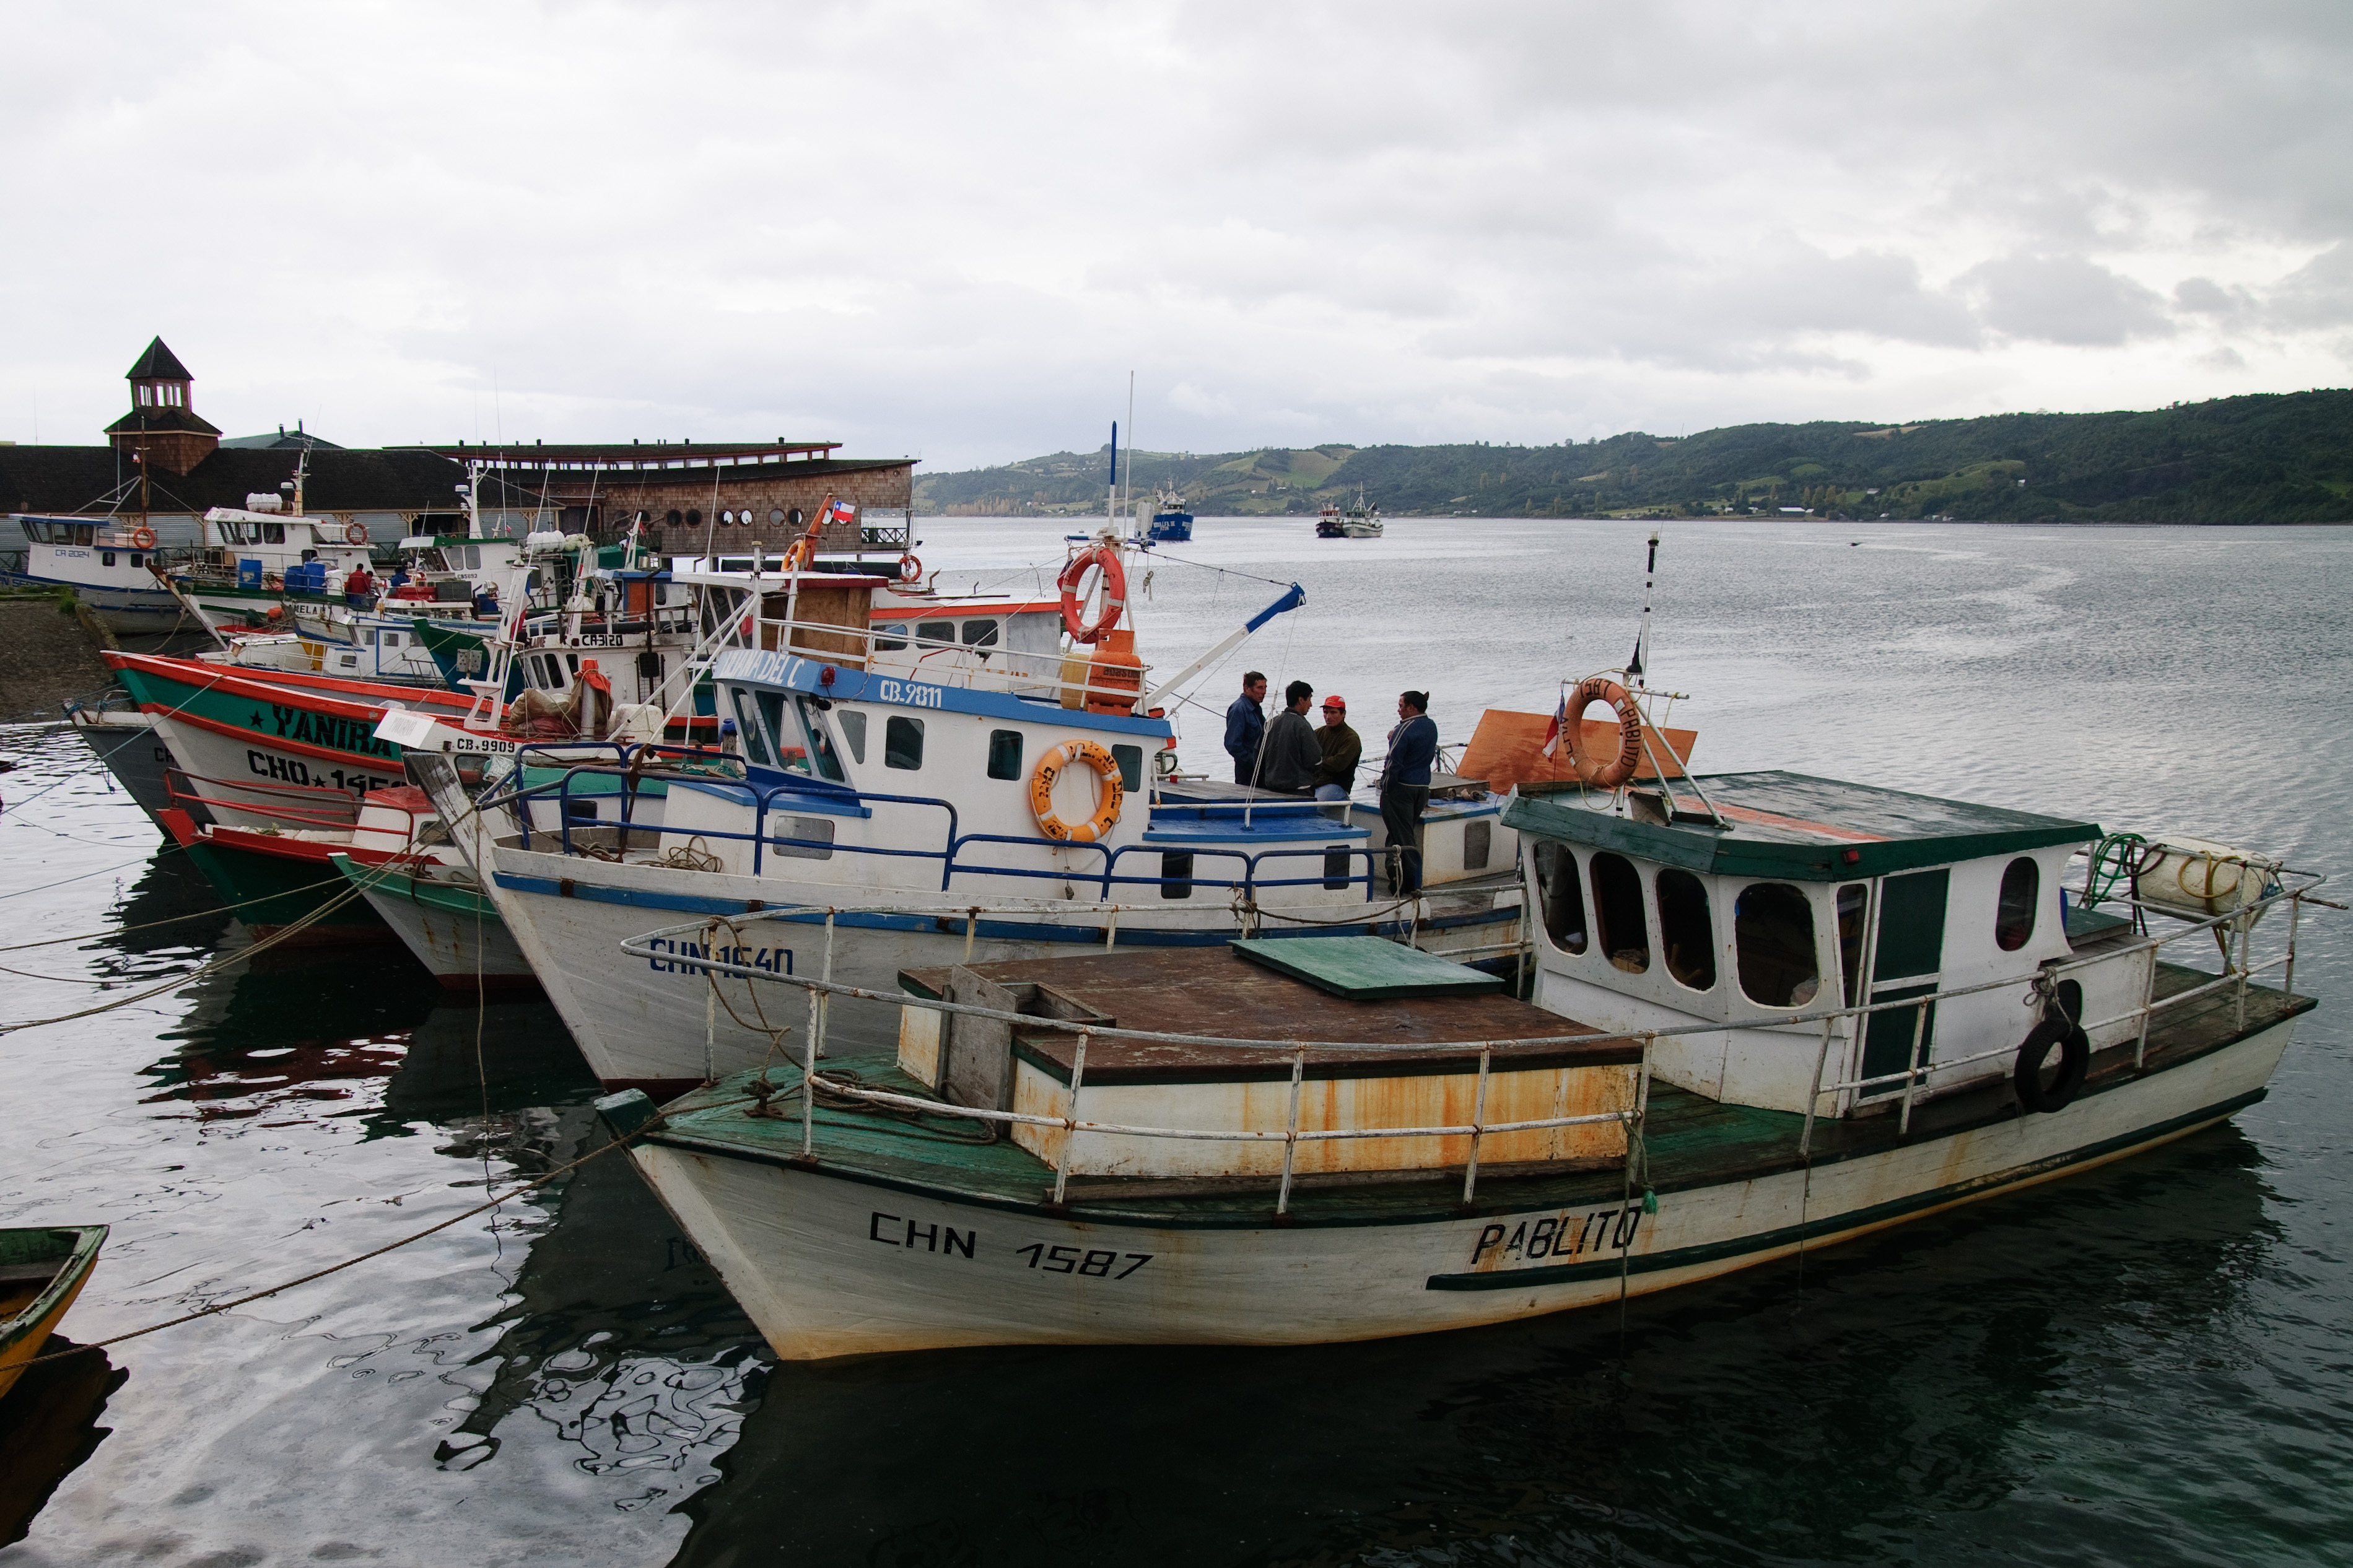
sea, coast, boat, ship, vehicle, bay, harbor, nikon, waterway, chile, ferry, boating, tugboat, watercraft, d300, chiloe, fishing vessel, motor ship, passenger ship, fishing trawler